Layered drink

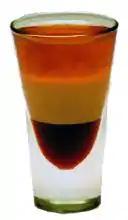
A B-52 is an example of a popular layered drink, with Grand Marnier floating atop Irish cream over a base of coffee liqueur

A layered (or "stacked") drink, sometimes called a pousse-café, is a kind of cocktail in which the slightly different densities of various liqueurs are used to create an array of colored layers, typically two to seven. The specific gravity of the liquid ingredients increases from top to bottom. Liqueurs with the most dissolved sugar and the least alcohol are densest and are put at the bottom. These include fruit juices and cream liqueurs. Those with the least water and the most alcohol, such as rum with 75% alcohol by volume, are floated on top.